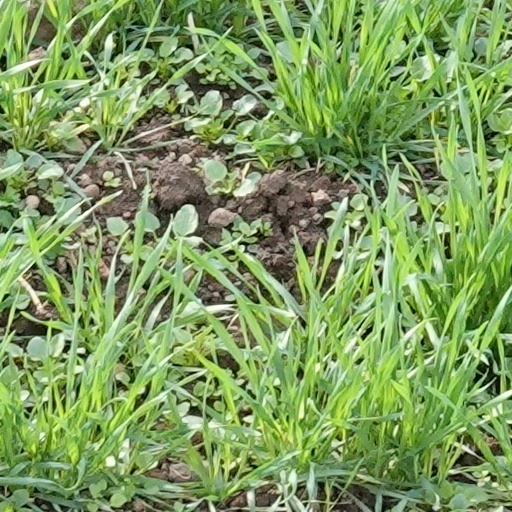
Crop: wheat